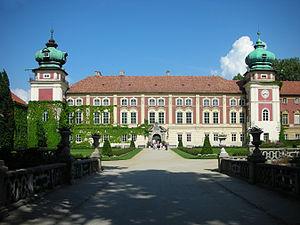
Pour être reconnu monument historique de Pologne, un site doit être déclaré comme tel par le Président de la République de Pologne. Le terme « monument historique » a été introduit dans la législation polonaise en 1990, et les premiers monuments historiques ont été déclarés par le Président Lech Wałęsa en 1994.
La voïvodie des Basses-Carpates est une des 16 régions administratives de Pologne. Le chef-lieu de la voïvodie est Rzeszów.
La maison Lubomirski est une famille princière de la noblesse polonaise.